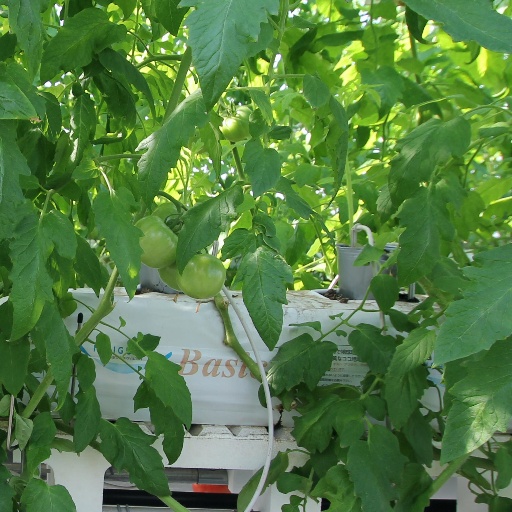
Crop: tomato